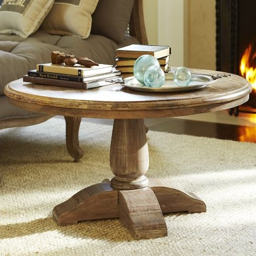
this round coffee table allows for conversation and is a nice contrast to my white bookcases and white fabrics being used .